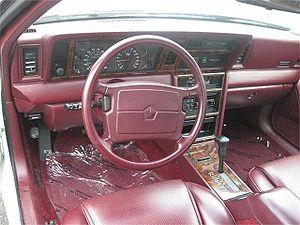
La Chrysler LeBaron était à l'origine une voiture de luxe des années 1930. Son châssis fabriqué par Chrysler a été partagé avec d'autres voitures de luxe de l'époque, tels que Lincoln et Packard.